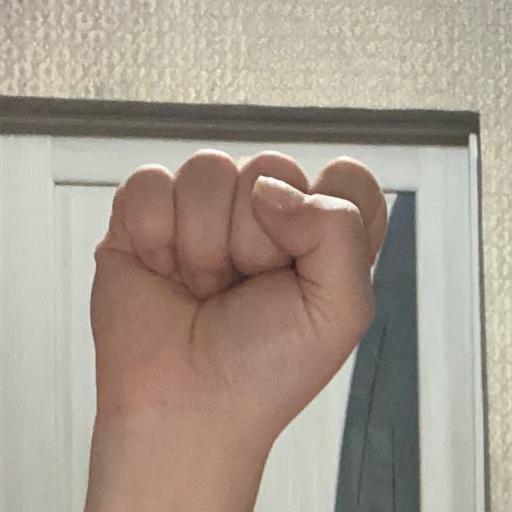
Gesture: fist